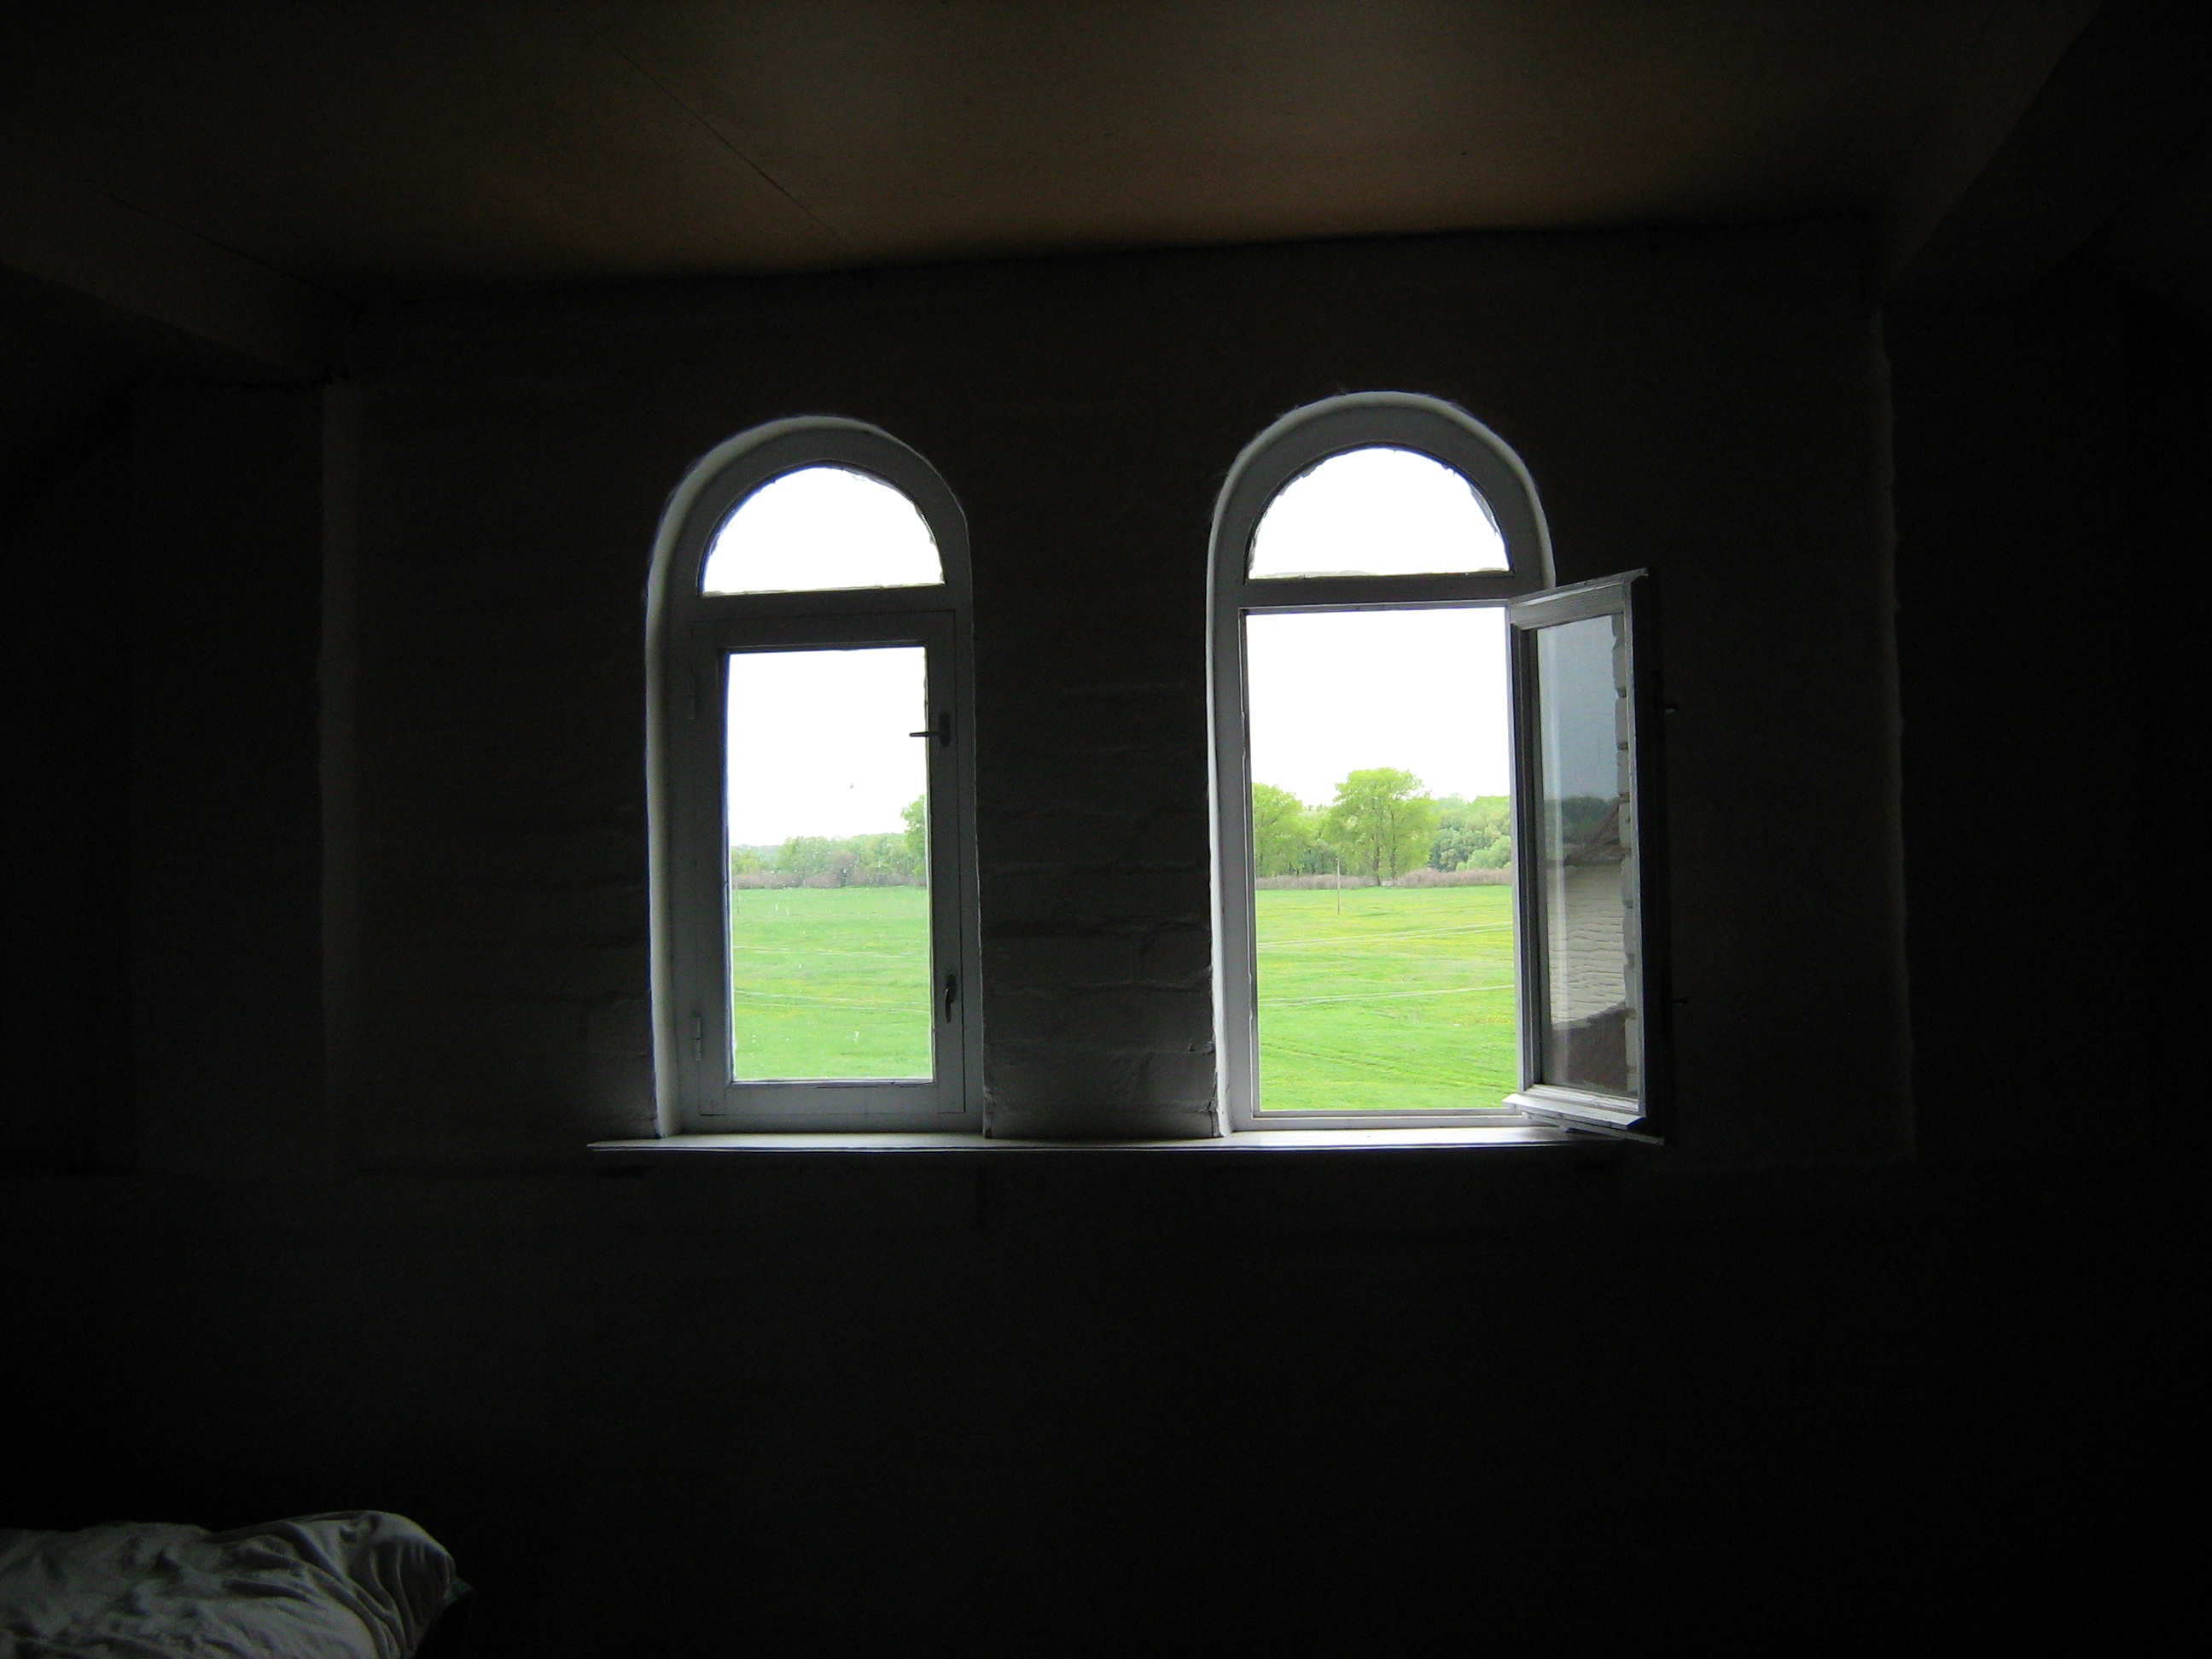
light, architecture, house, window, home, wall, ceiling, spring, green, darkness, room, lighting, bedroom, interior design, symmetry, shape, daylighting